Bnei Baruch

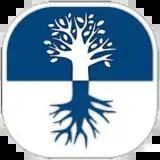

Bnei Baruch (also known as Kabbalah Laam) is a universalist kabbalah association founded by Michael Laitman in the early 1990s. It is estimated to have around 50,000 students in Israel, and some 150,000 around the world.